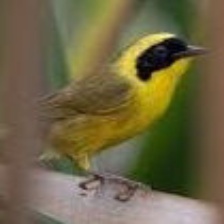
Species: ALTAMIRA YELLOWTHROAT
Scientific name: GEOTHLYPIS FLAVOVELATA